Vamaneeswarar Temple

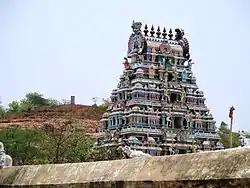
The image of temple

Vamaneeswarar temple is located in a village called Thirumanikuzhi on Cuddalore - Panruti highway and on the banks of Kedilam river. The temple has a five-tiered entrance tower facing east, and all the shrines of the temple are enclosed in concentric rectangular granite walls. The temple has three precincts. The shrine of Ambujakshi is housed in a shrine facing north is located in the first precinct. The central shrine housing Vamaneeswarar is approached through pillared halls. The shrine houses the image of Vamaneeswarar in the form of Lingam (an iconic form of Shiva). The central shrine is approached through a Mahamandapam and Arthamandapam. As in other Shiva temples in Tamil Nadu, the shrines of Saptamartrikas Vinayaka, Murugan, Navagraha, Chandekeswara and Durga are located around the precinct of the main shrine.